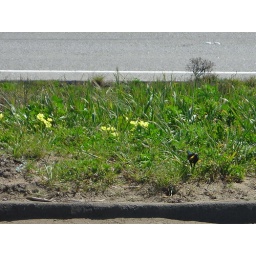
hidden bird by the road